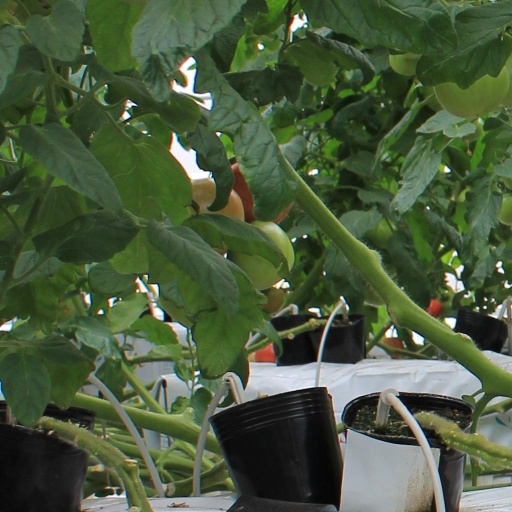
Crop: tomato